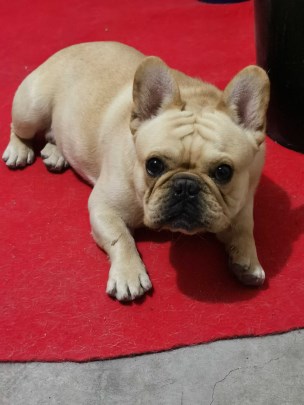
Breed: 1121-n000002-French_bulldog